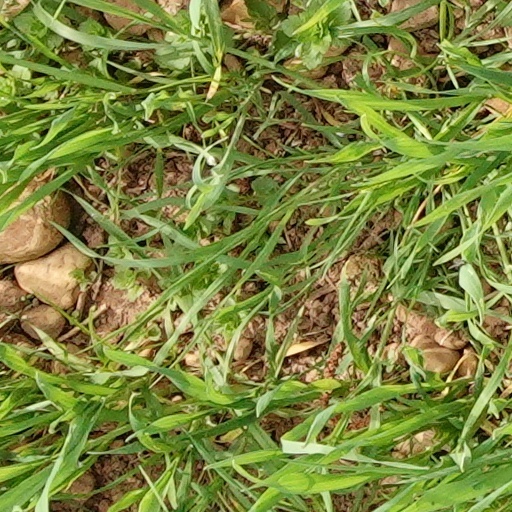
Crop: wheat